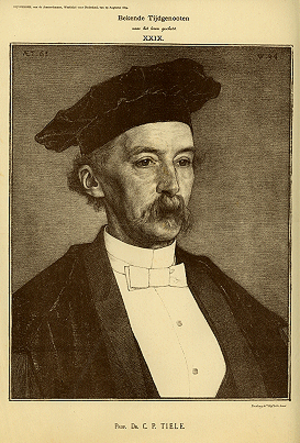
Cornelis Petrus Tiele
Cornelis Petrus Tiele var en hollandsk religionshistoriker.